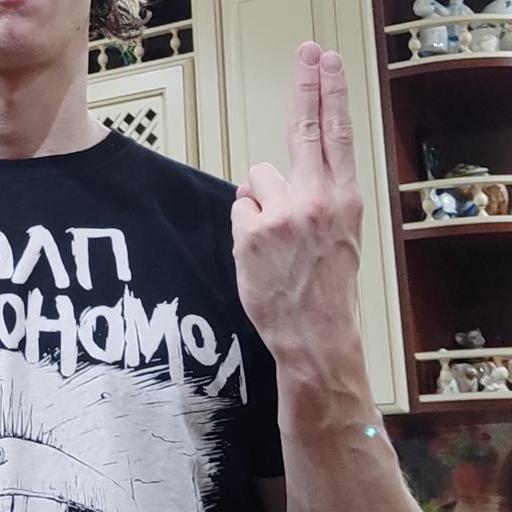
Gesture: two_up_inverted